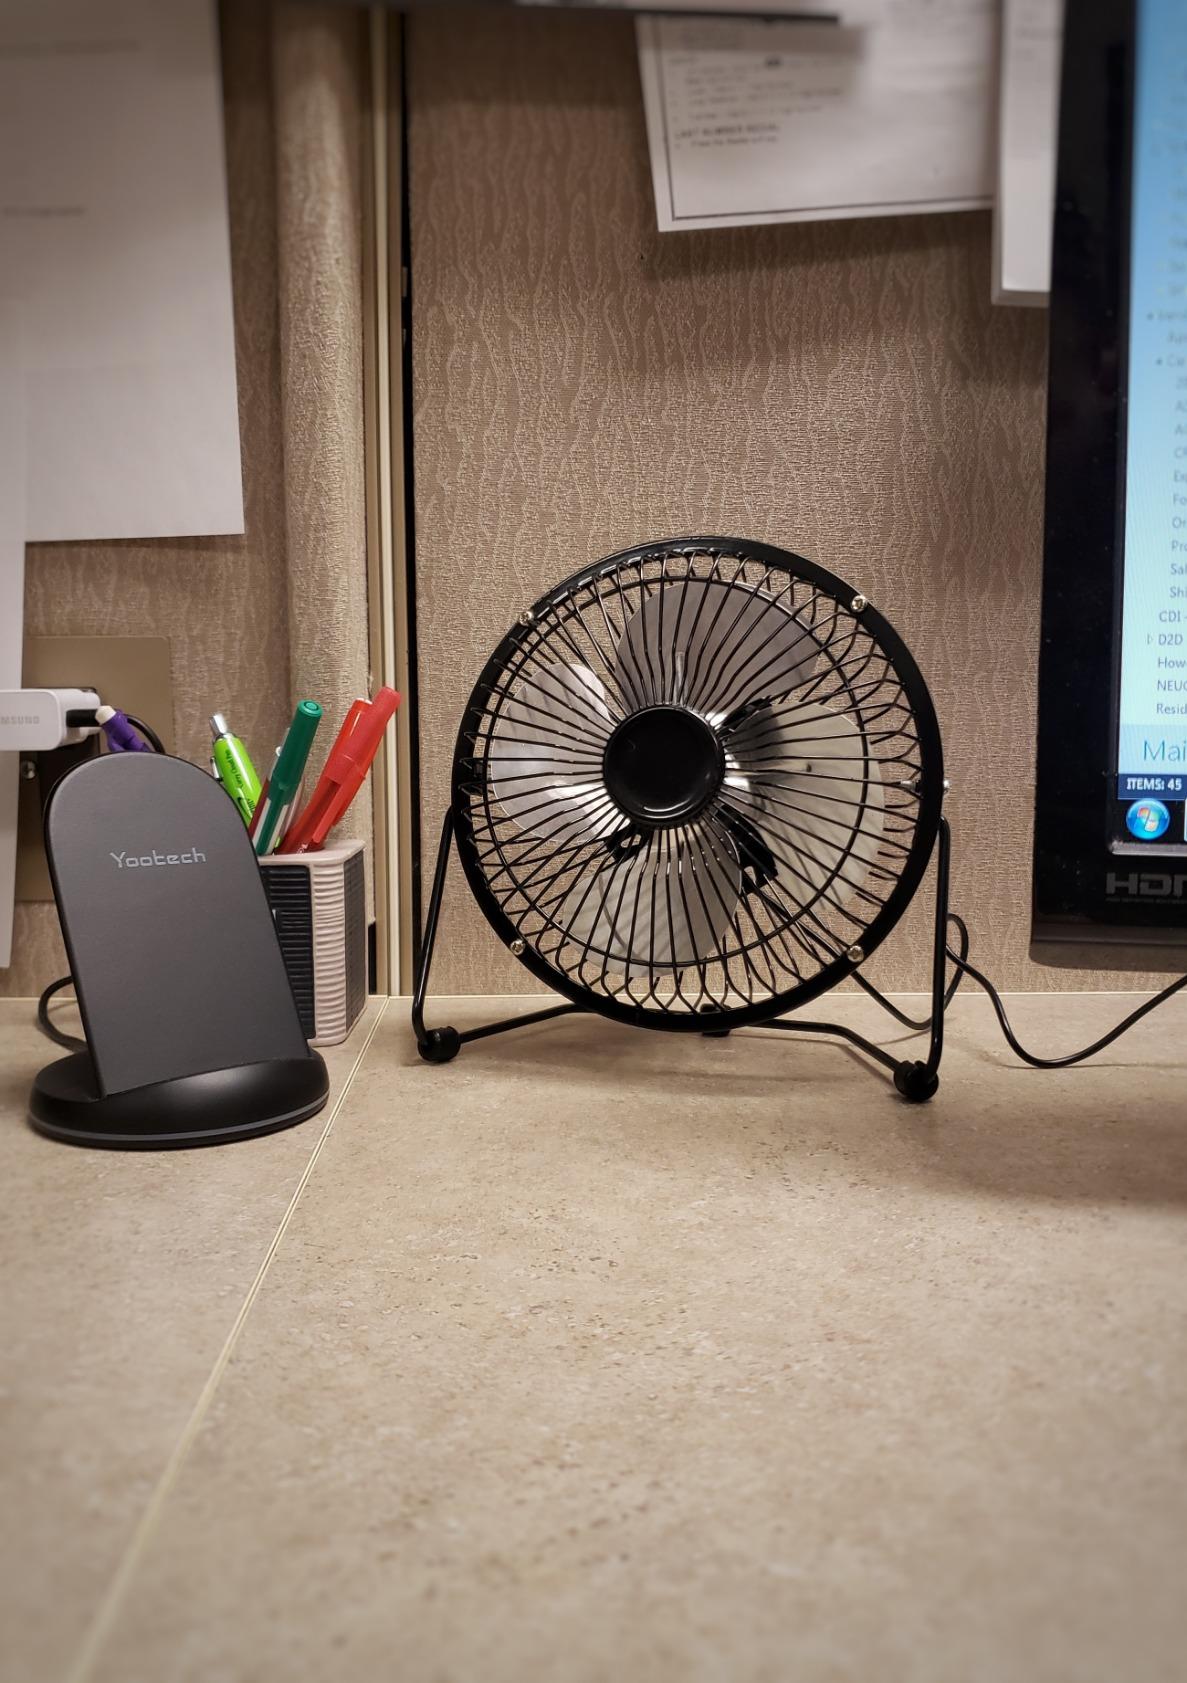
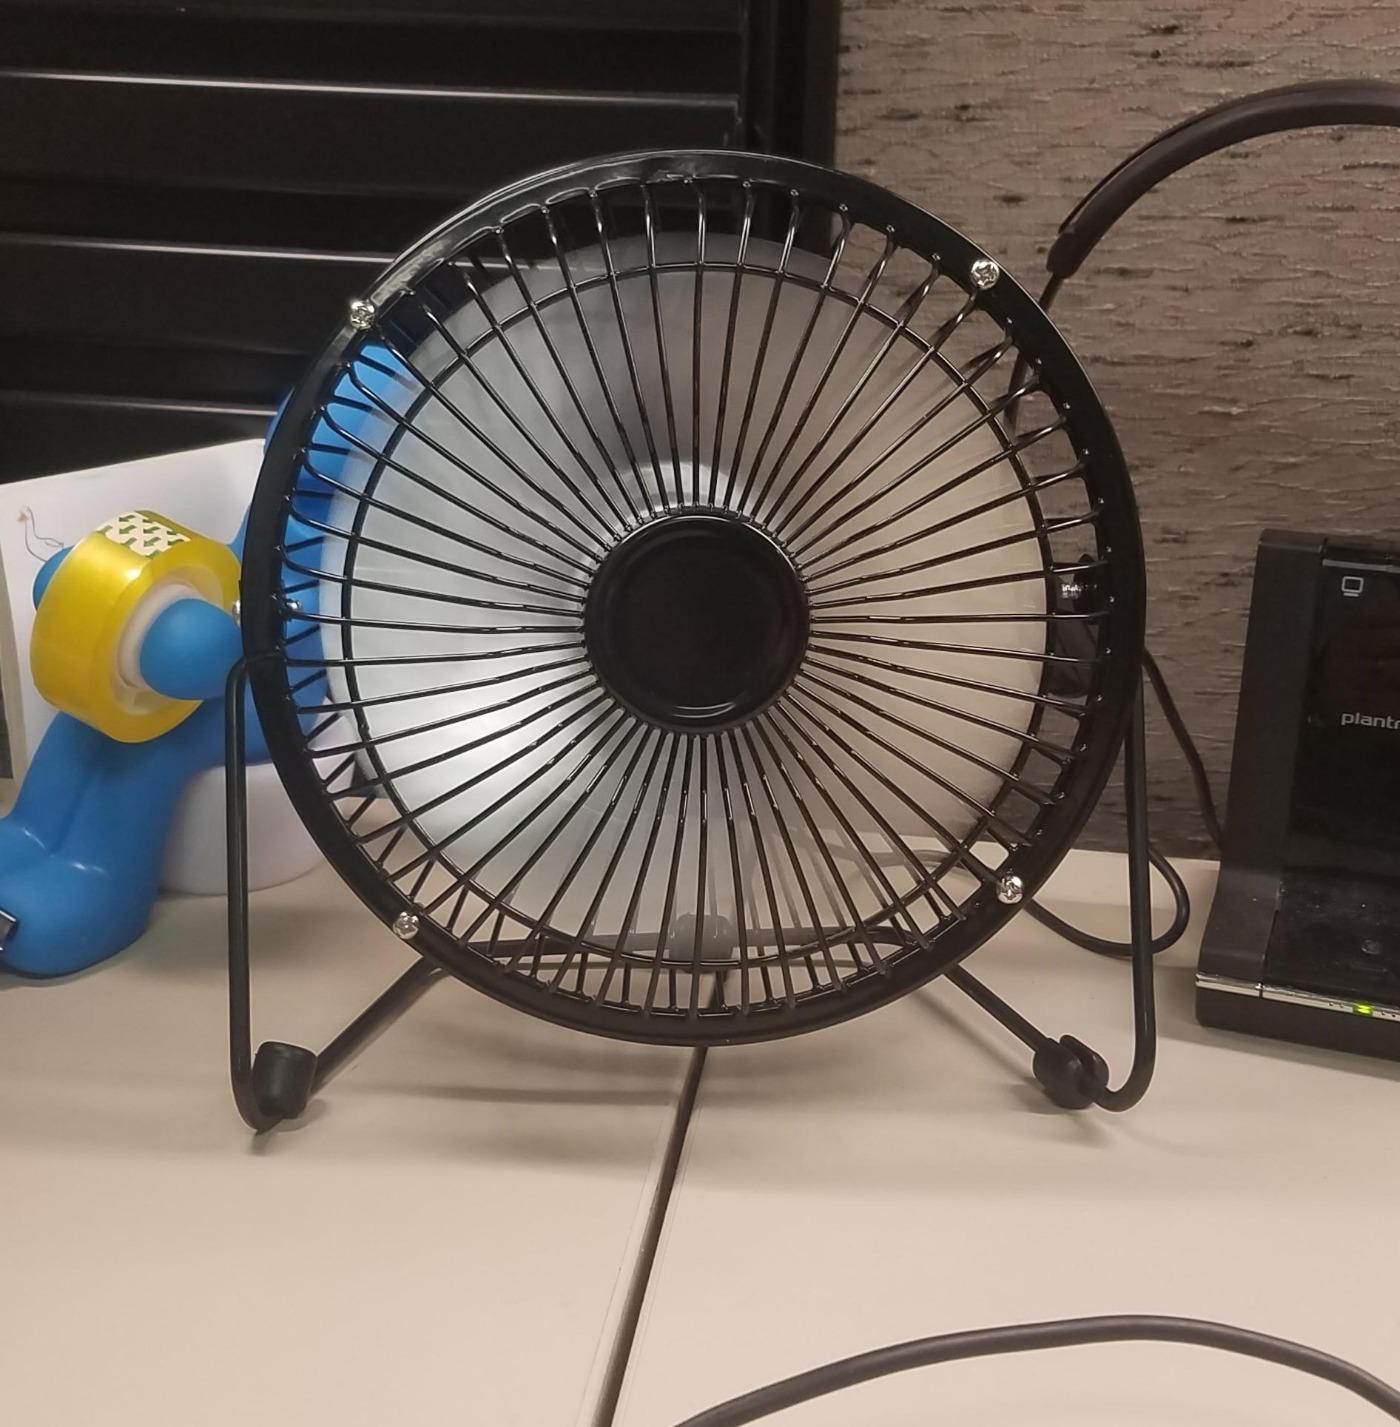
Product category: fan
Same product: yes